Shuttlecraft (Star Trek)

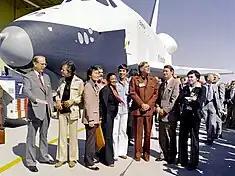
"Star Trek" personnel and NASA administrators attending the Space Shuttle "Enterprise" rollout ceremony

In part because of "Star Trek", the term "space shuttle" has permanently entered Earth's vocabulary as a vehicle for traveling between a planetary surface and space. Wernher von Braun in the 1950s conceived of a reusable winged spacecraft as a ferry rocket. Plans for such vehicles were referred to as "DC-3" by spacecraft designer Maxime Faget and Integrated Launch and Reentry Vehicle (ILRV) by NASA. During the late 1960s, while "" was being broadcast, these concepts became known as Space Shuttle. In a speech given to the British Interplanetary Society in August 1968 George Mueller, head of the NASA Office of Manned Space Flight, mentioned the need for a Space Shuttle. This was the earliest known official use of the term.